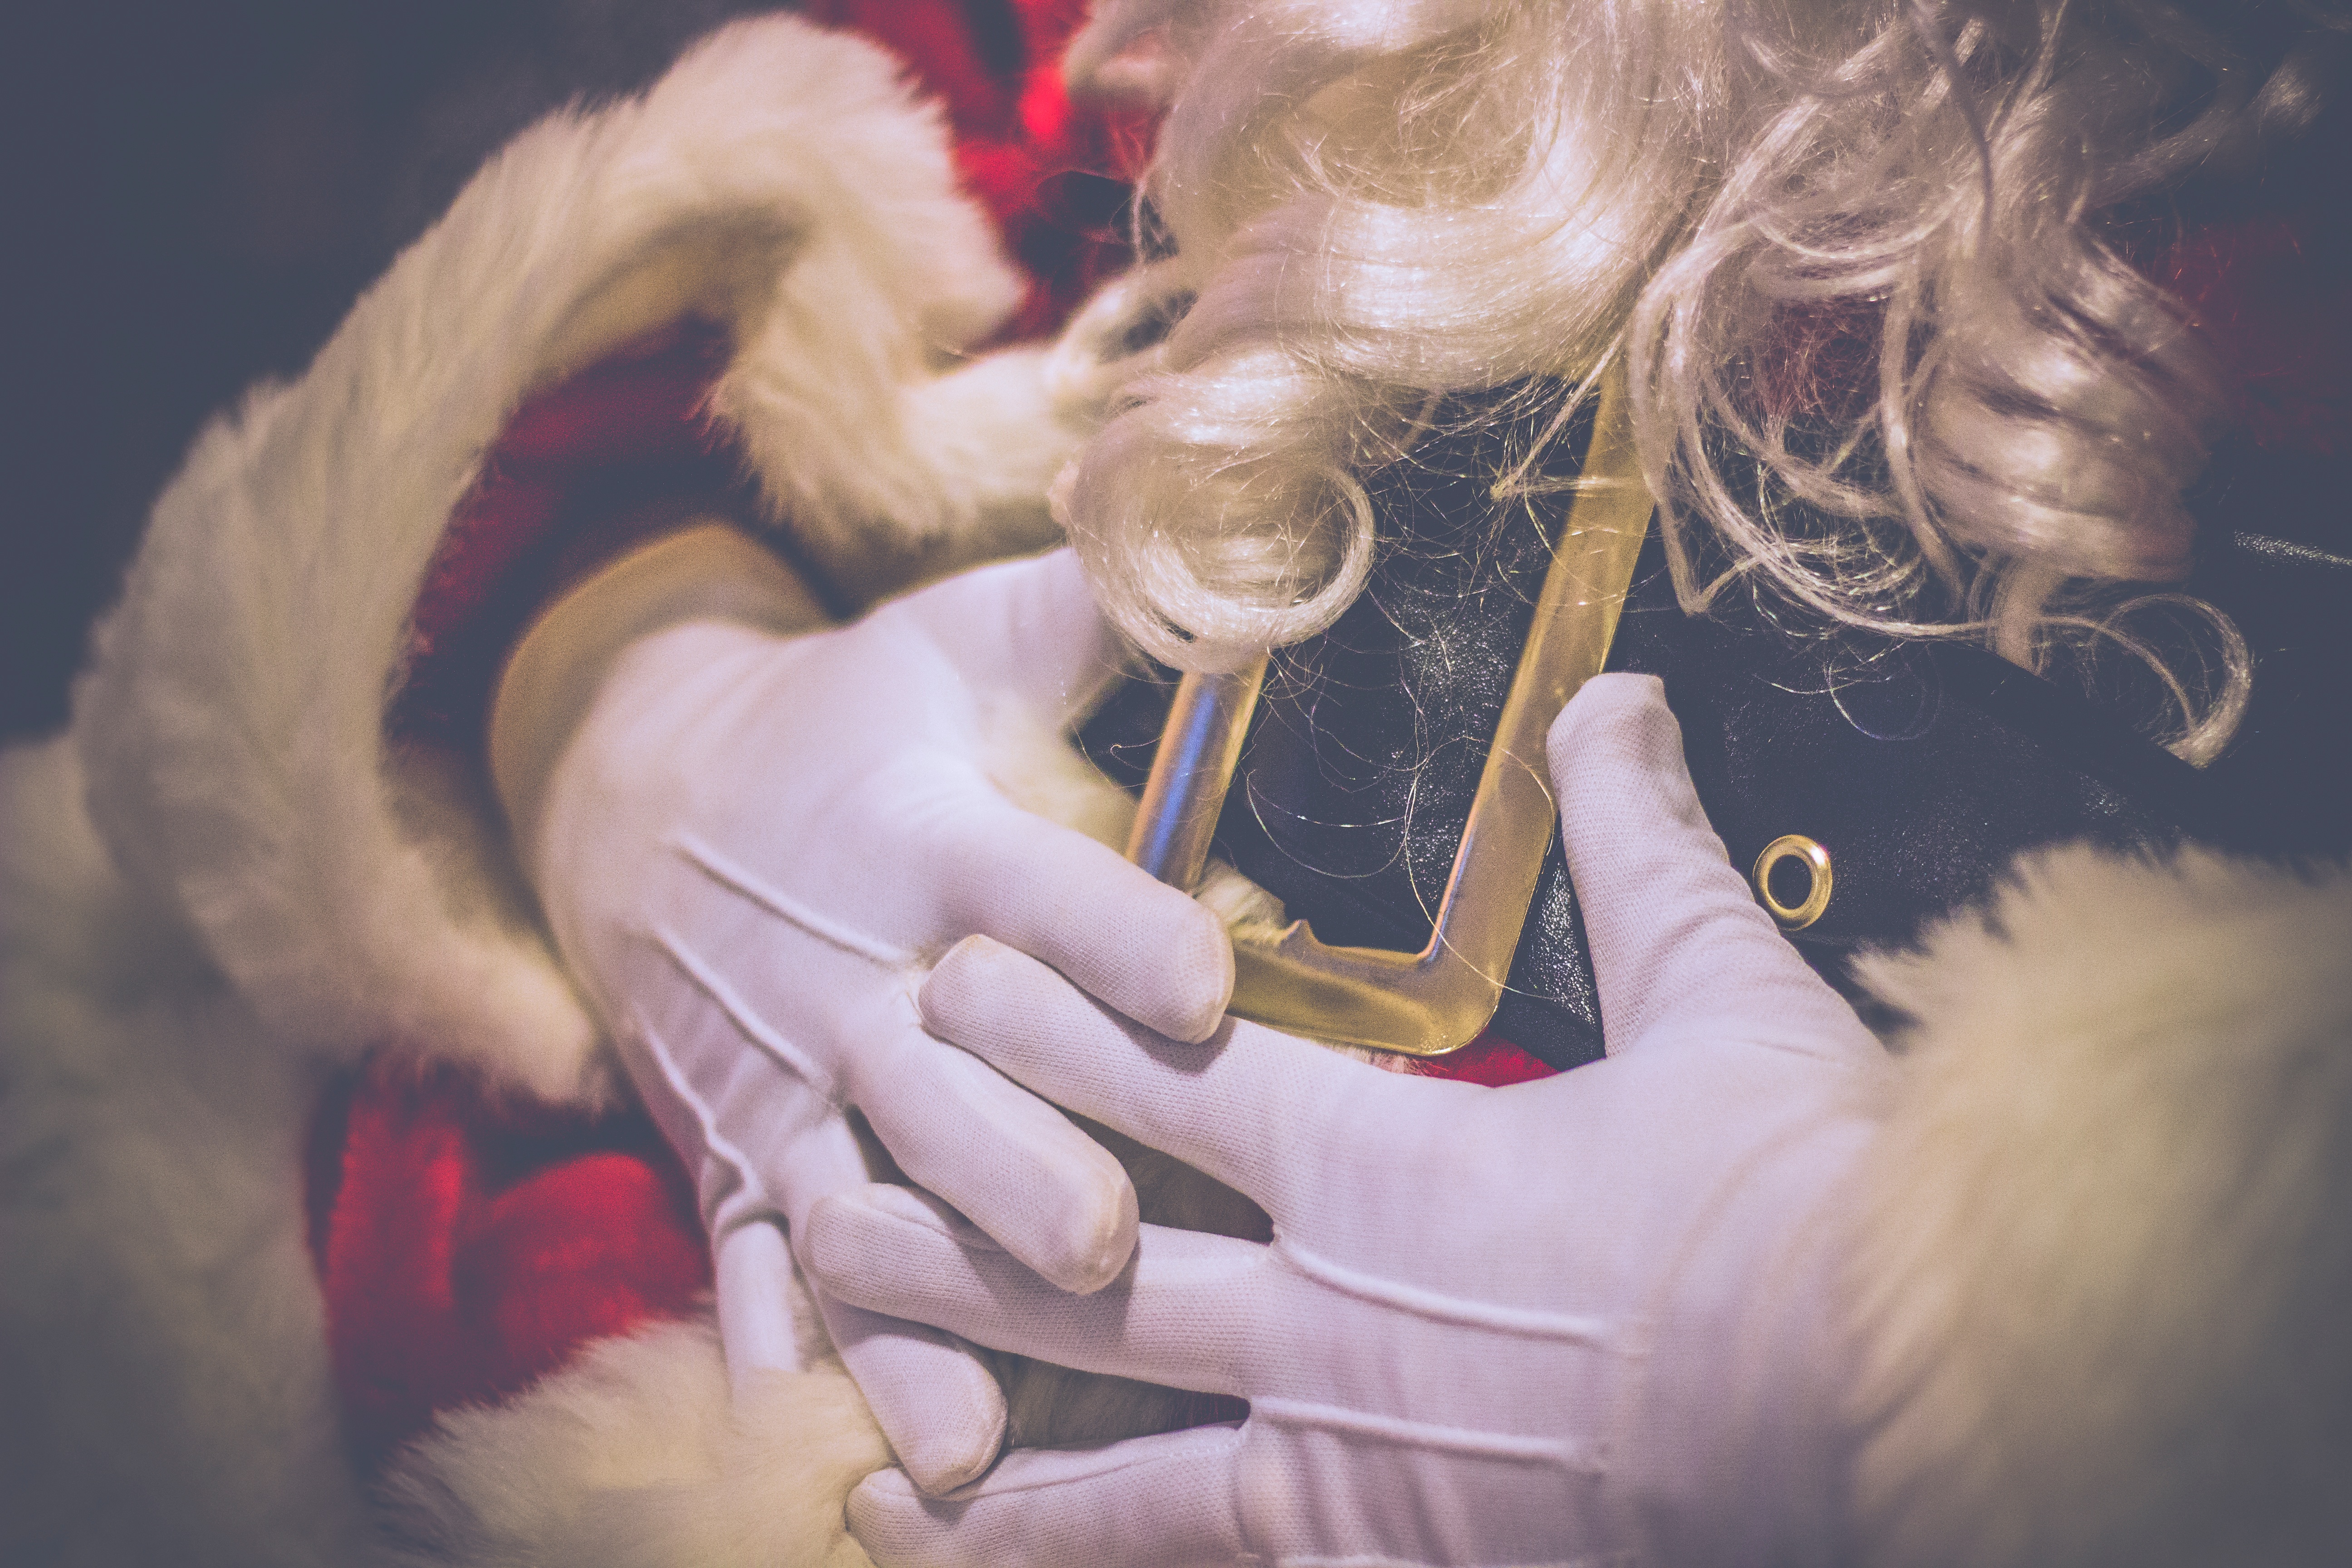
hand, love, romance, lady, fun, photograph, beauty, emotion, interaction